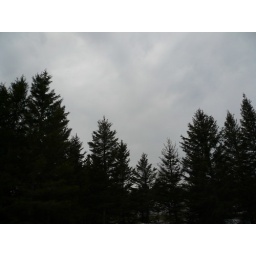
trees in front of the house